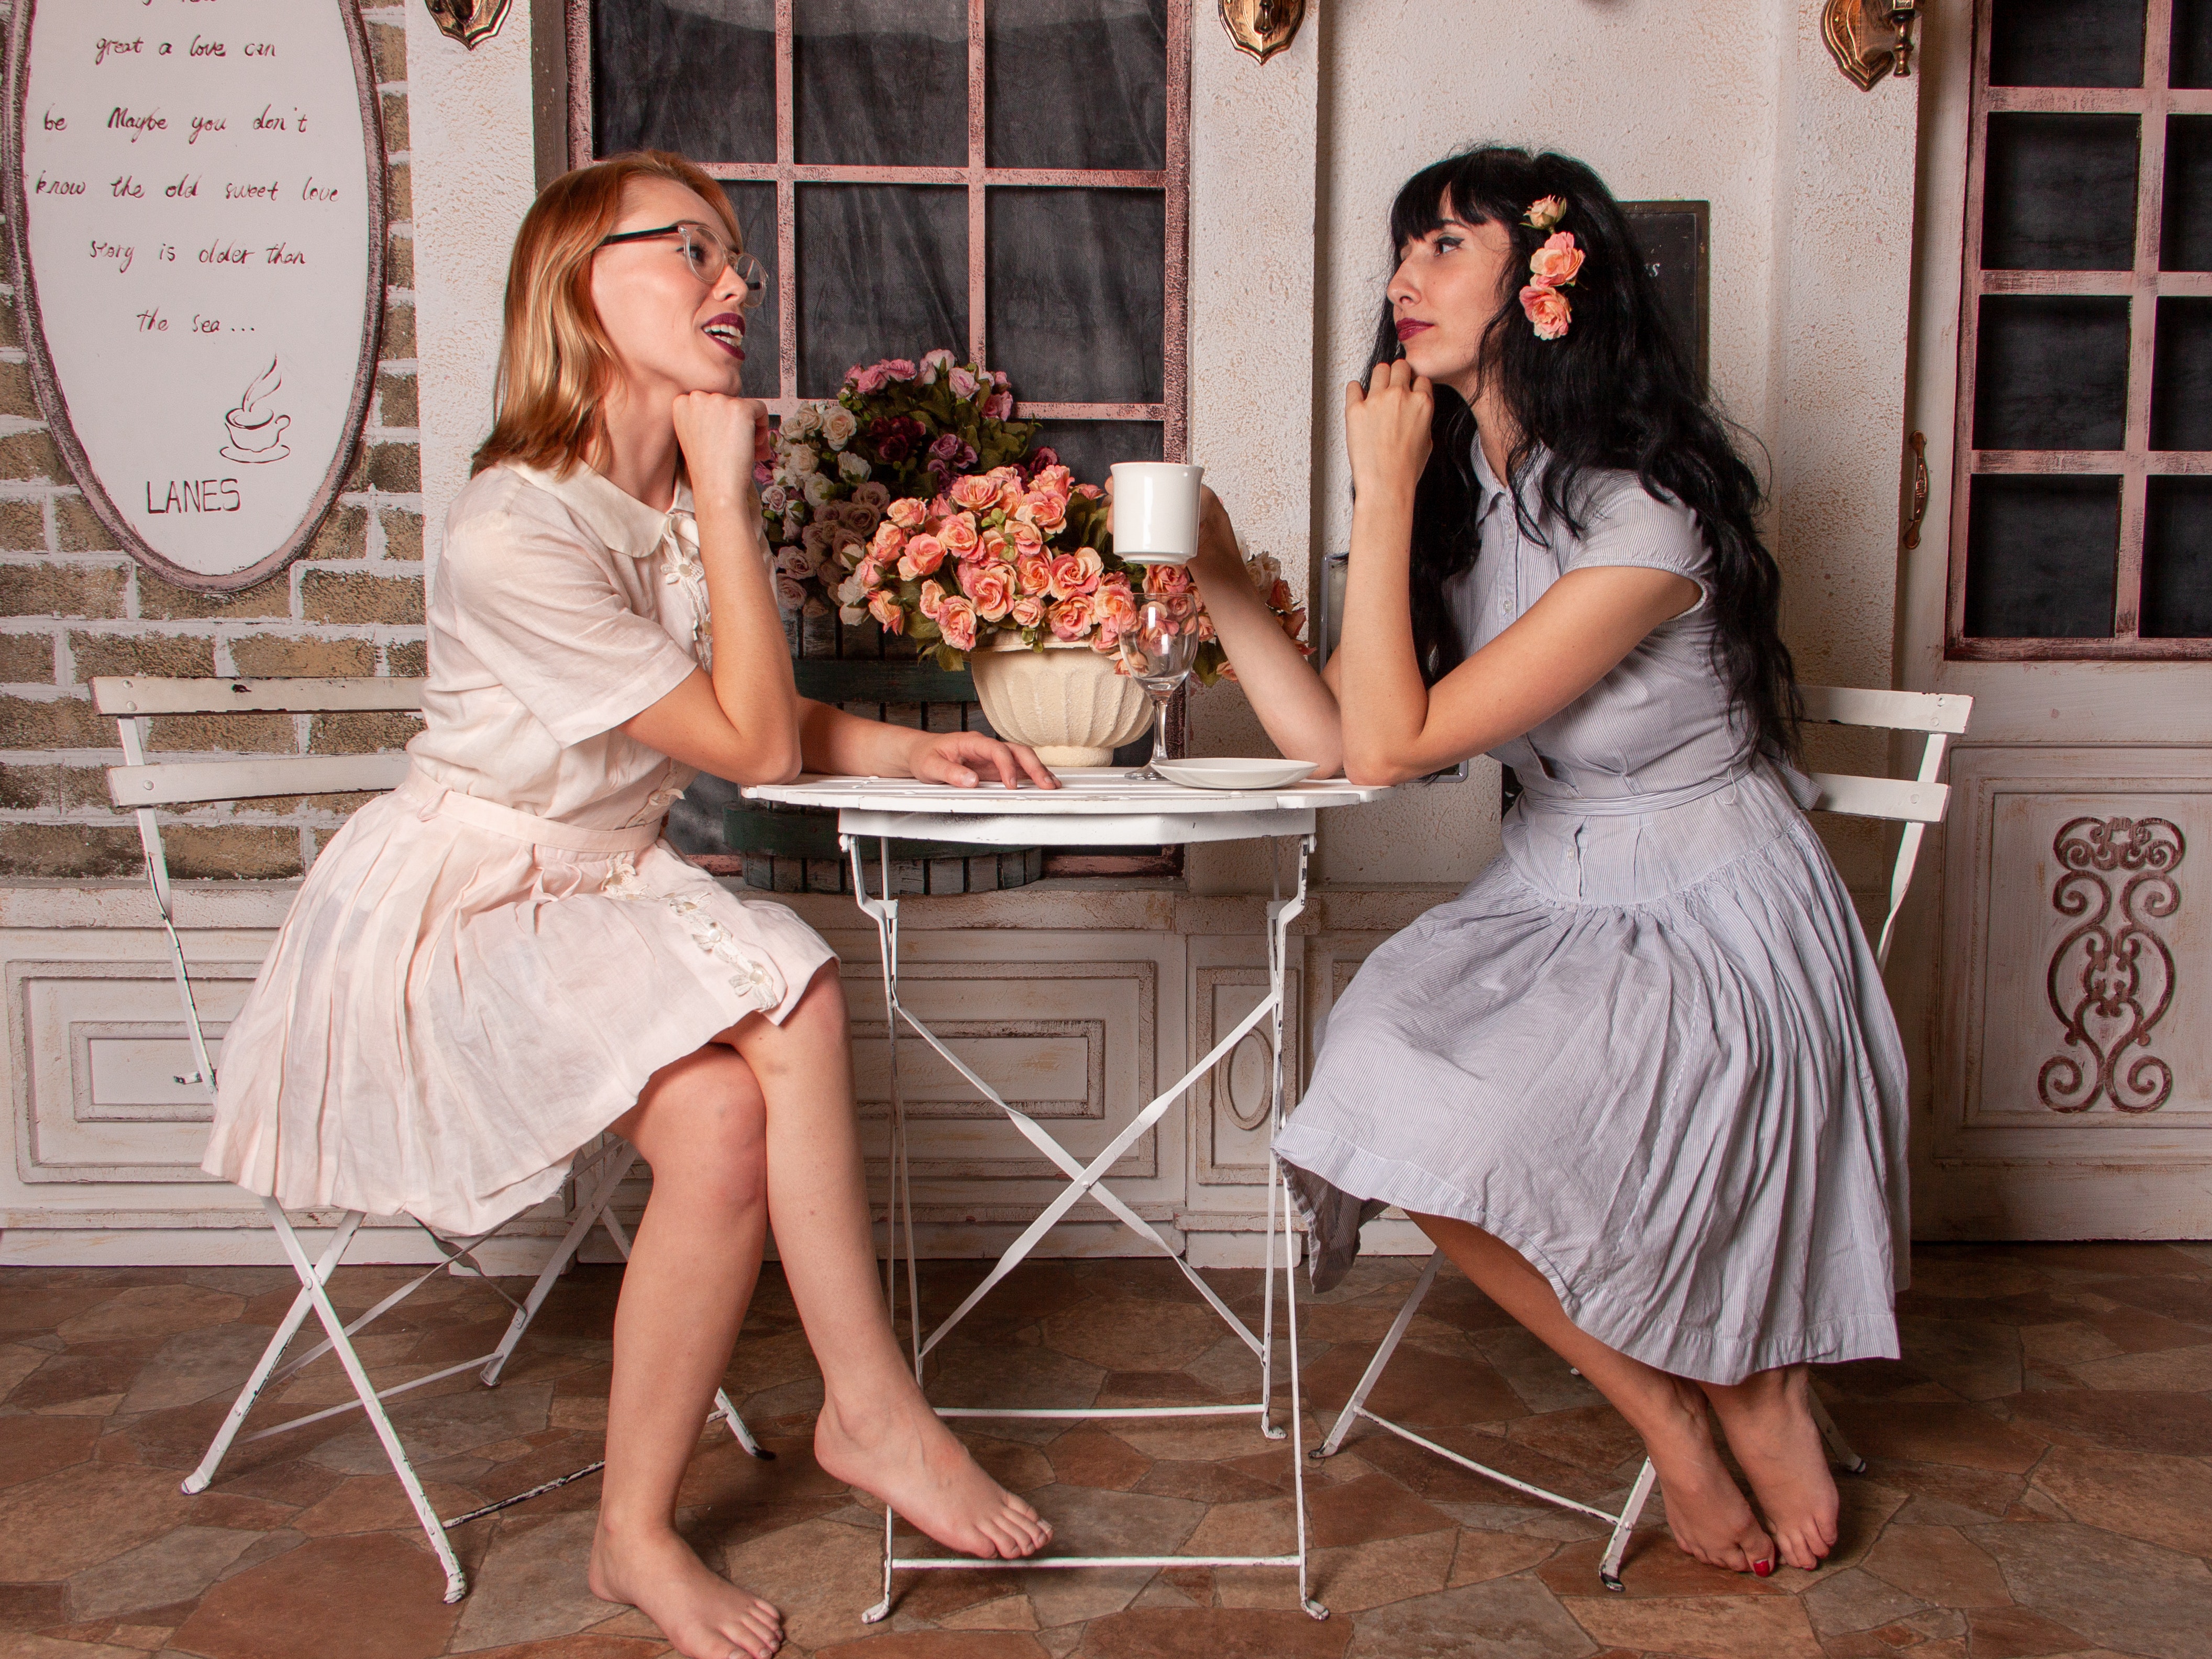
dress, pink, sitting, leg, room, furniture, photography, table, gown, peach